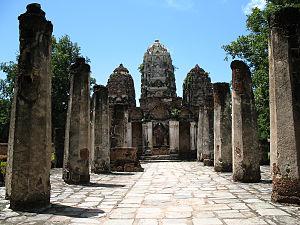
L'architecture khmère est un style très spécifique de construction propre à l'Empire khmer, inspiré des édifices religieux hindouistes de l'Inde et qui affirma le caractère sacré du pouvoir des rois khmers déifiés par des temples gigantesques. Le site le plus connu est celui d'Angkor au Cambodge.
Le royaume de Sukhothaï est un ancien royaume thaï centré sur la ville de Sukhothaï, dans le centre-nord de l'actuelle Thaïlande. Créé en 1238, il disparut en 1438. Les ruines de sa capitale, situées à 12 km de la Sukhothaï d'aujourd'hui, dans le Tambon Mueang Kao, ont été inscrites au patrimoine mondial de l'humanité en 1991.